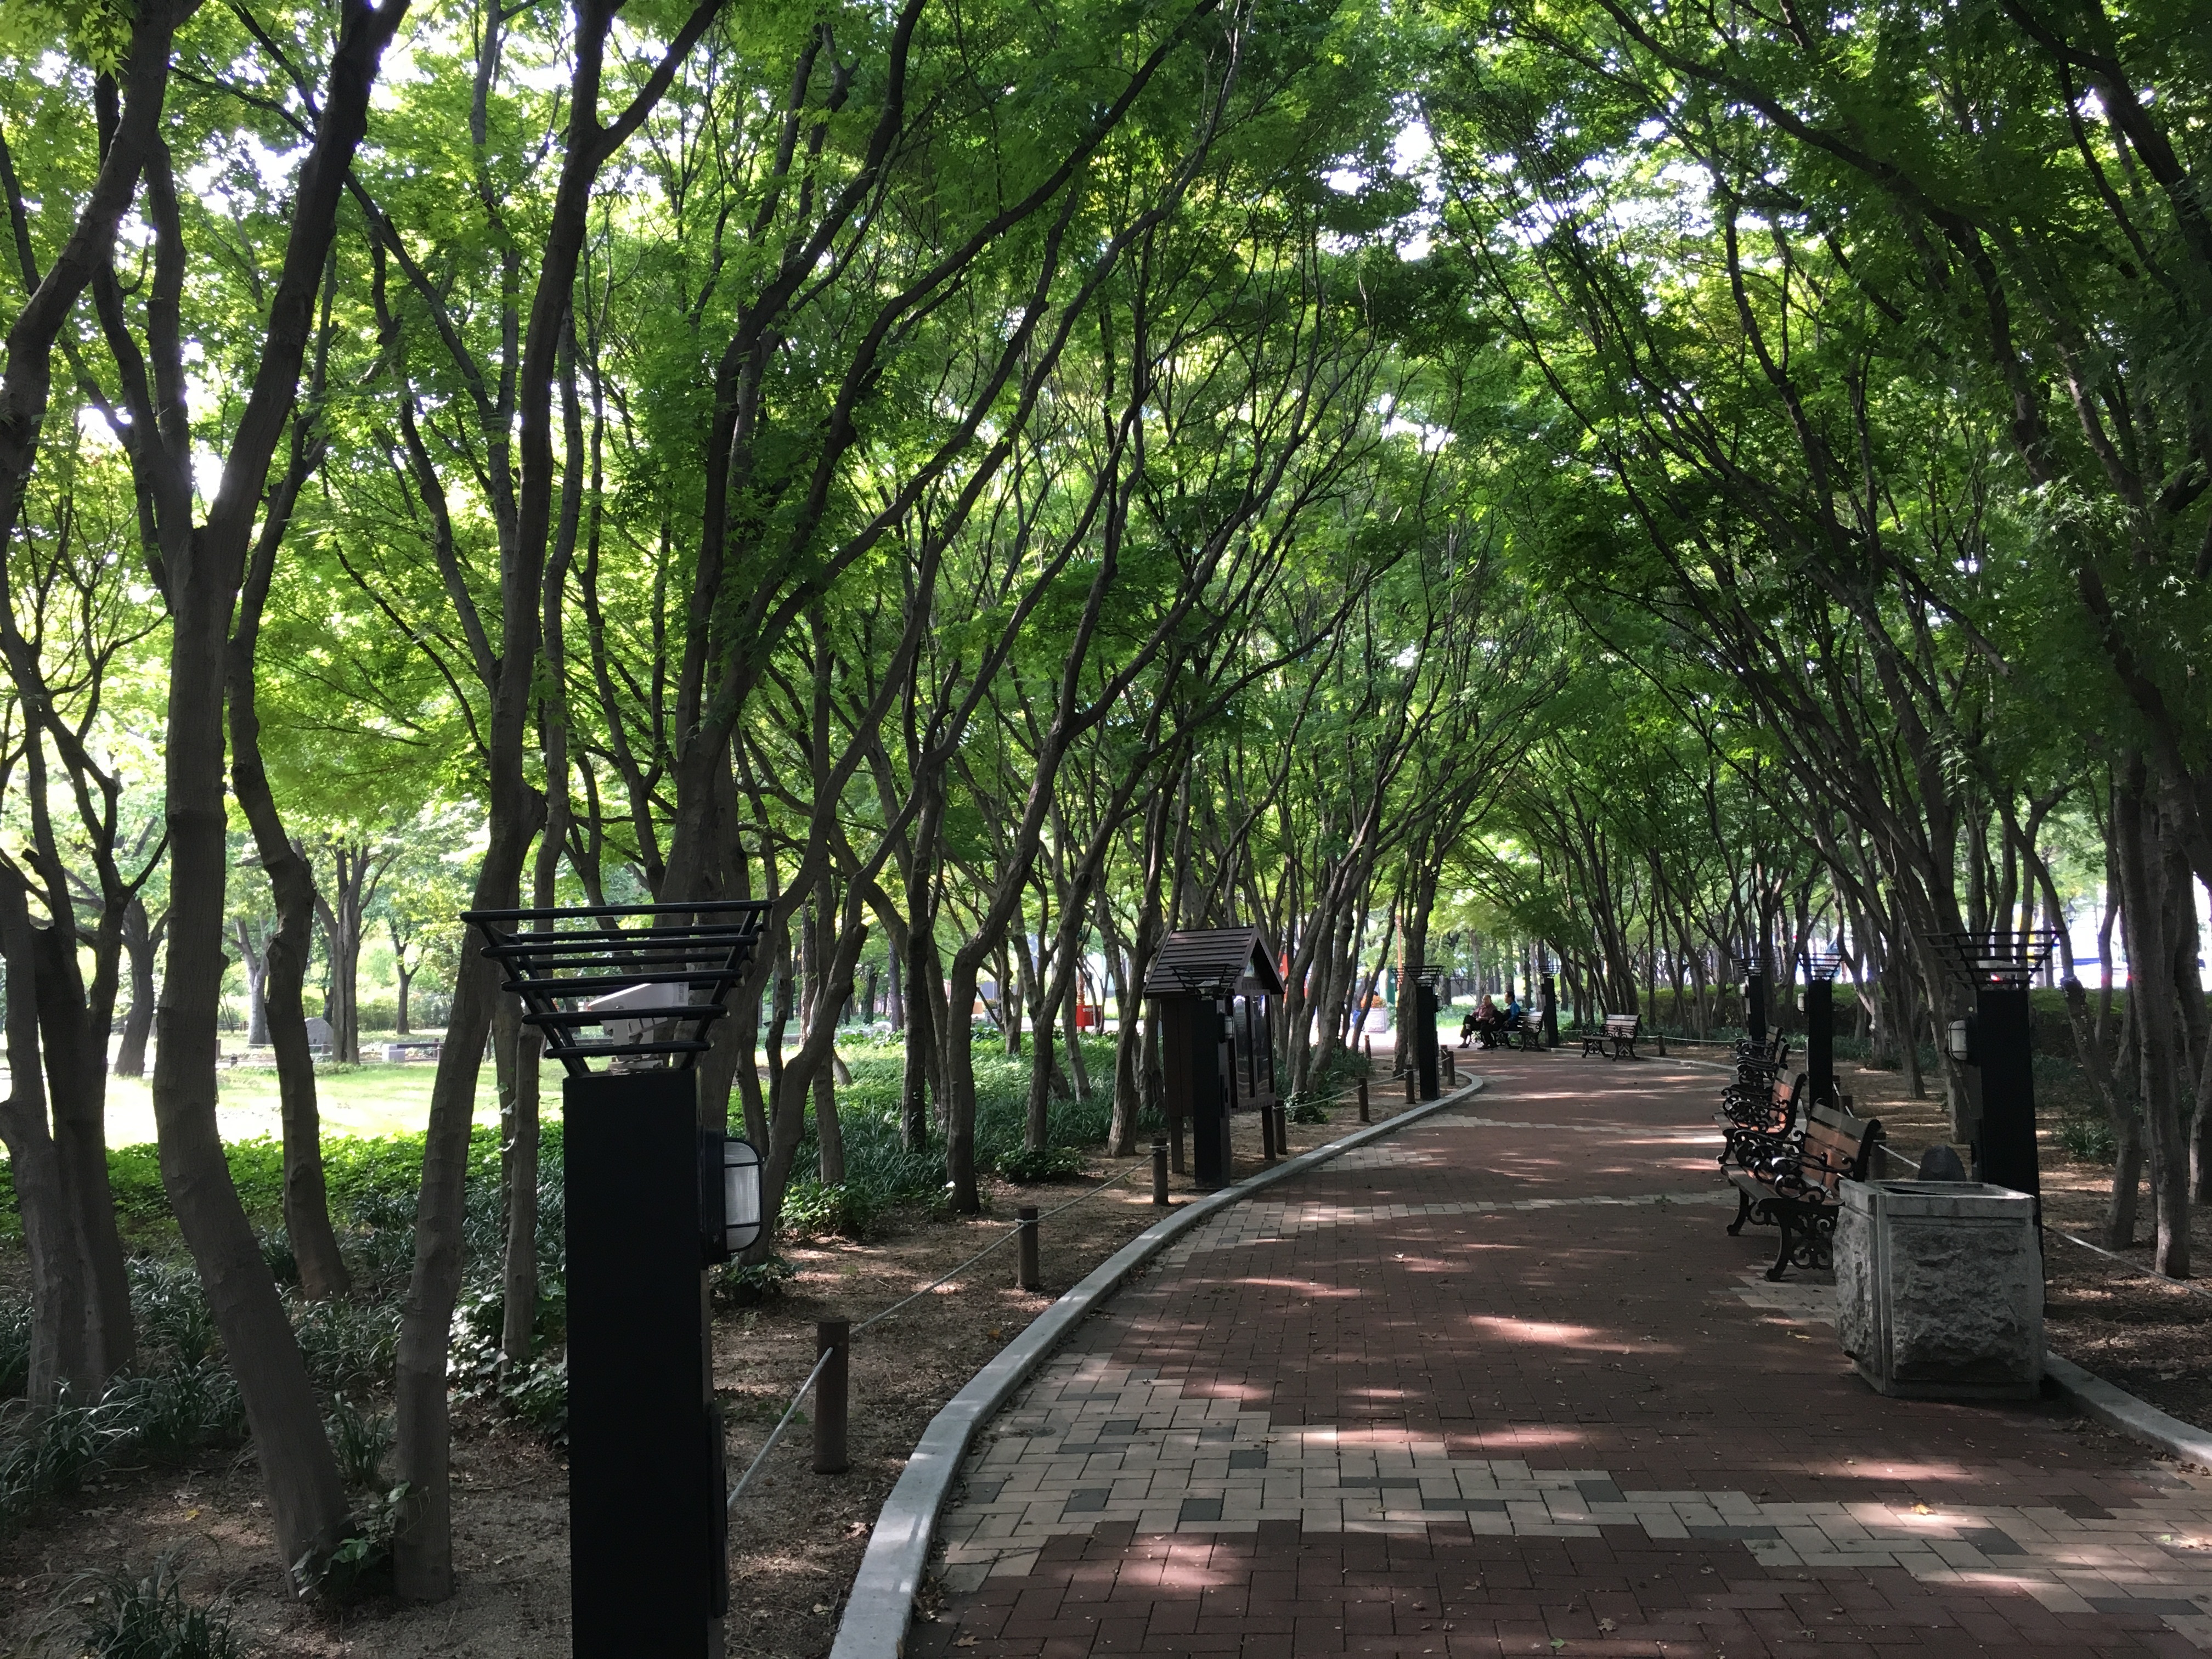
habitat, tree, plant, forest, woody plant, woodland, park, waterway, autumn, trail